Tourism in Zimbabwe

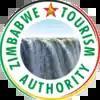
The logo of the Zimbabwe Tourism Authority showing the Victoria Falls and the Zimbabwe Bird found at Great Zimbabwe.

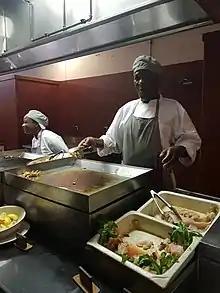
Chefs at the Victoria Falls Hotel

Zimbabwe boasts several tourist attractions, located in almost every region of the country. Before the economic changes, much of the tourism for these locations came to the Zimbabwean side but now Zambia benefits from the tourism. The Victoria Falls National Park is also a tourist attraction and is one of the eight main National Parks in Zimbabwe, largest of which is Hwange National Park. Zimbabwe is home to one of the Seven Natural Wonders of the World, the Victoria Falls.